Tsukiji

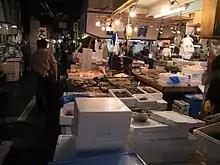
Tsukiji fish market

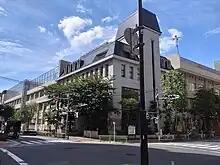
Kyobashi Tsukiji Elementary School

Public elementary and junior high schools are operated by Chuo City Board of Education. Tsukiji 1-6 chome are zoned to Kyōbashi Tsukiji Elementary School, while Tsukiji 7-chome is zoned to Akashi Elementary School (中央区立明石小学校). All of Tsukiji is zoned to Ginza Junior High School